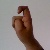
The image shows a hand gesture representing the letter 'X' in Indian Sign Language.